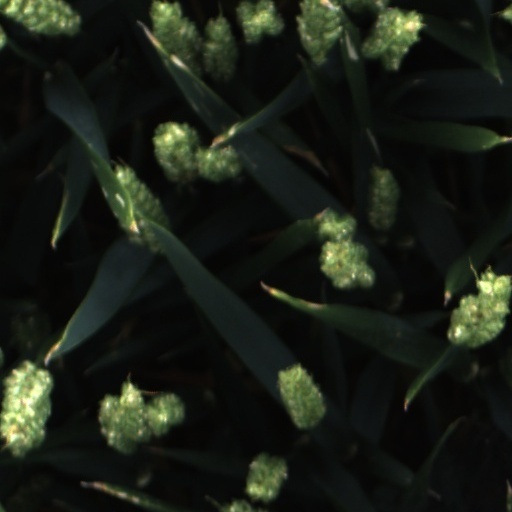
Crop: wheat